Saint George and the Dragon

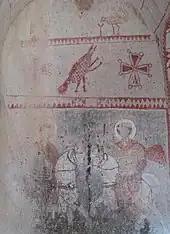
Saints George and Theodore on horseback killing the dragon, fresco in Saint Barbara church in Göreme, Cappadocia. Dated to the early 11th century, this image has been identified as the oldest known depiction of Saint George as dragon-slayer.

The "Christianisation" of the Thracian horseman iconography can be traced to the Cappadocian cave churches of Göreme, where frescoes of the 10th century show military saints on horseback confronting serpents with one, two or three heads. One of the earliest examples is from the church known as Mavrucan 3, generally dated to the 10th century, which portrays two "sacred riders" confronting two serpents twined around a tree, in a striking parallel to the Dioskuroi stela, except that the riders are now attacking the snake in the "tree of life" instead of a boar.